Surf ski

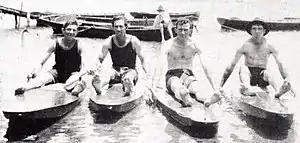
Harry McLaren, the first maker of surfskis, second from the left, with Ray Dick, Herb Reckless and Bert McLaren, left to right. 1919 on the Hastings River, Port Macquarie

Harry McLaren and his brother Jack used an early version of the surfski in 1912 around the family's oyster beds on Lake Innes, near Port Macquarie, New South Wales, Australia, and the brothers used them in the surf on Port Macquarie's beaches. The board was propelled in a sitting position with two small hand blades, which was probably not a highly efficient method to negotiate the surf. The deck was flat with a bung plug at the rear and a nose ring with a leash, possibly originally required for mooring. The rails were square and there was pronounced rocker. The board's obvious buoyancy indicates hollow construction, with thin boards of cedar fixed longitudinally down the board.